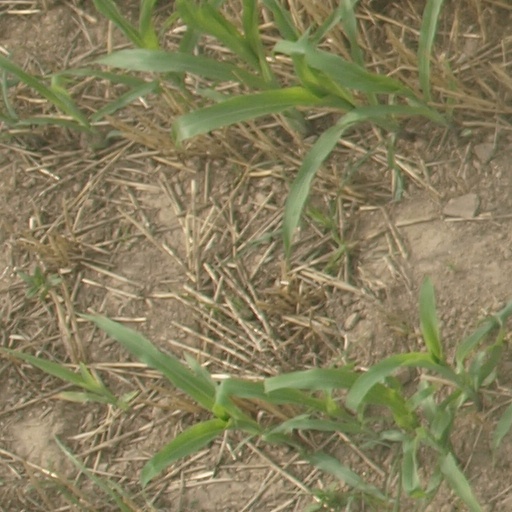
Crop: maize; corn